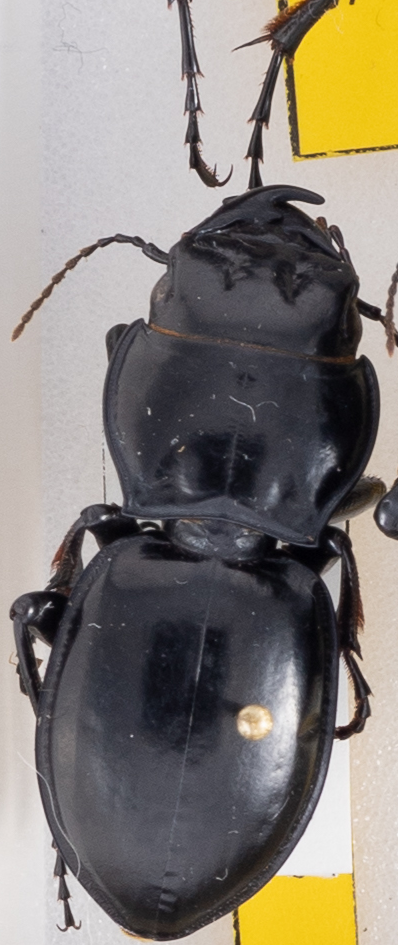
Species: Pasimachus californicus
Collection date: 2022-06-29
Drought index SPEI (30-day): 0.24
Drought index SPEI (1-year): -1.13
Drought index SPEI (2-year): -0.9